A Dog Story

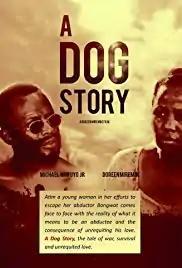
Official poster

A Dog Story is a Ugandan short film about Atim, a young woman who tries to escape from her abductor Bongwat and comes face to face with the reality of what it means to be an abductee, and the consequences of requiting his love. It was produced by actress and dental assistant Doreen Mirembe as her debut production.